Pollentia (Mallorca)

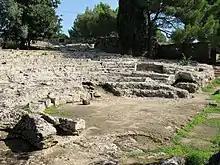
The ancient Roman theater

Like the other Roman cities founded by consul Metellus, it is believed Pollentia was a Roman "castra" (camp) until c. 70 BC, when, according to the excavations in the forum area, the urbanization of the city was reorganized and monumentalized. Pollentia was a rich and prosperous city, whose conserved area is around 16 hectares. This area suffered a devastating fire in the 3rd century AD, but the city was not depopulated, since the construction of a fortification in the 5th century AD has been documented in the same forum. In the following centuries, Pollentia was partially or totally unpopulated, with the Christian medieval population settling down a bit further north, in the present town of Alcúdia, which lies next to Pollença, the town that carries the name of this ancient Roman city. Excavations, since the 16th century, but especially since the beginning of the 20th century, have occurred mainly in the area of "Sa Portella" (a residential district), the city forum and the tabernae, and in the theater.